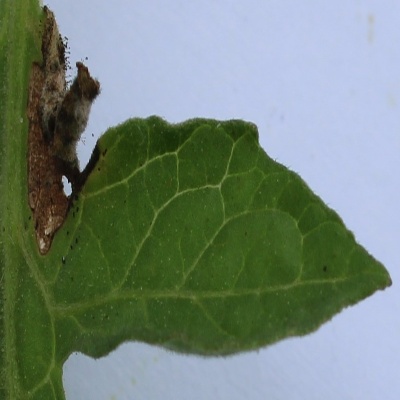
Crop: Tomato
Condition: leaf blight